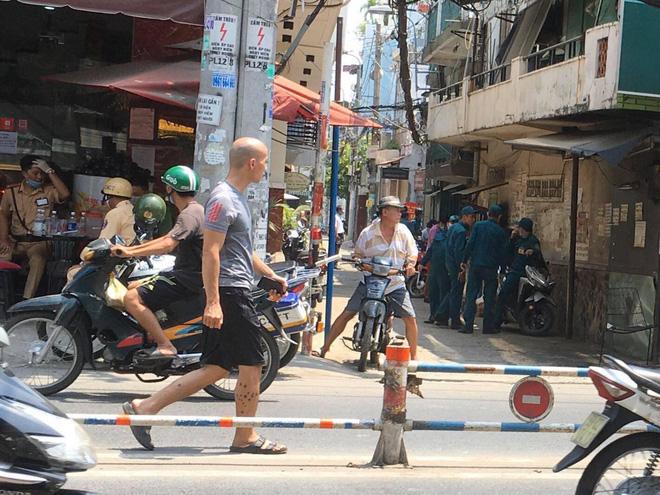
có một nhóm người đang tụ tập bên trong con hẻm